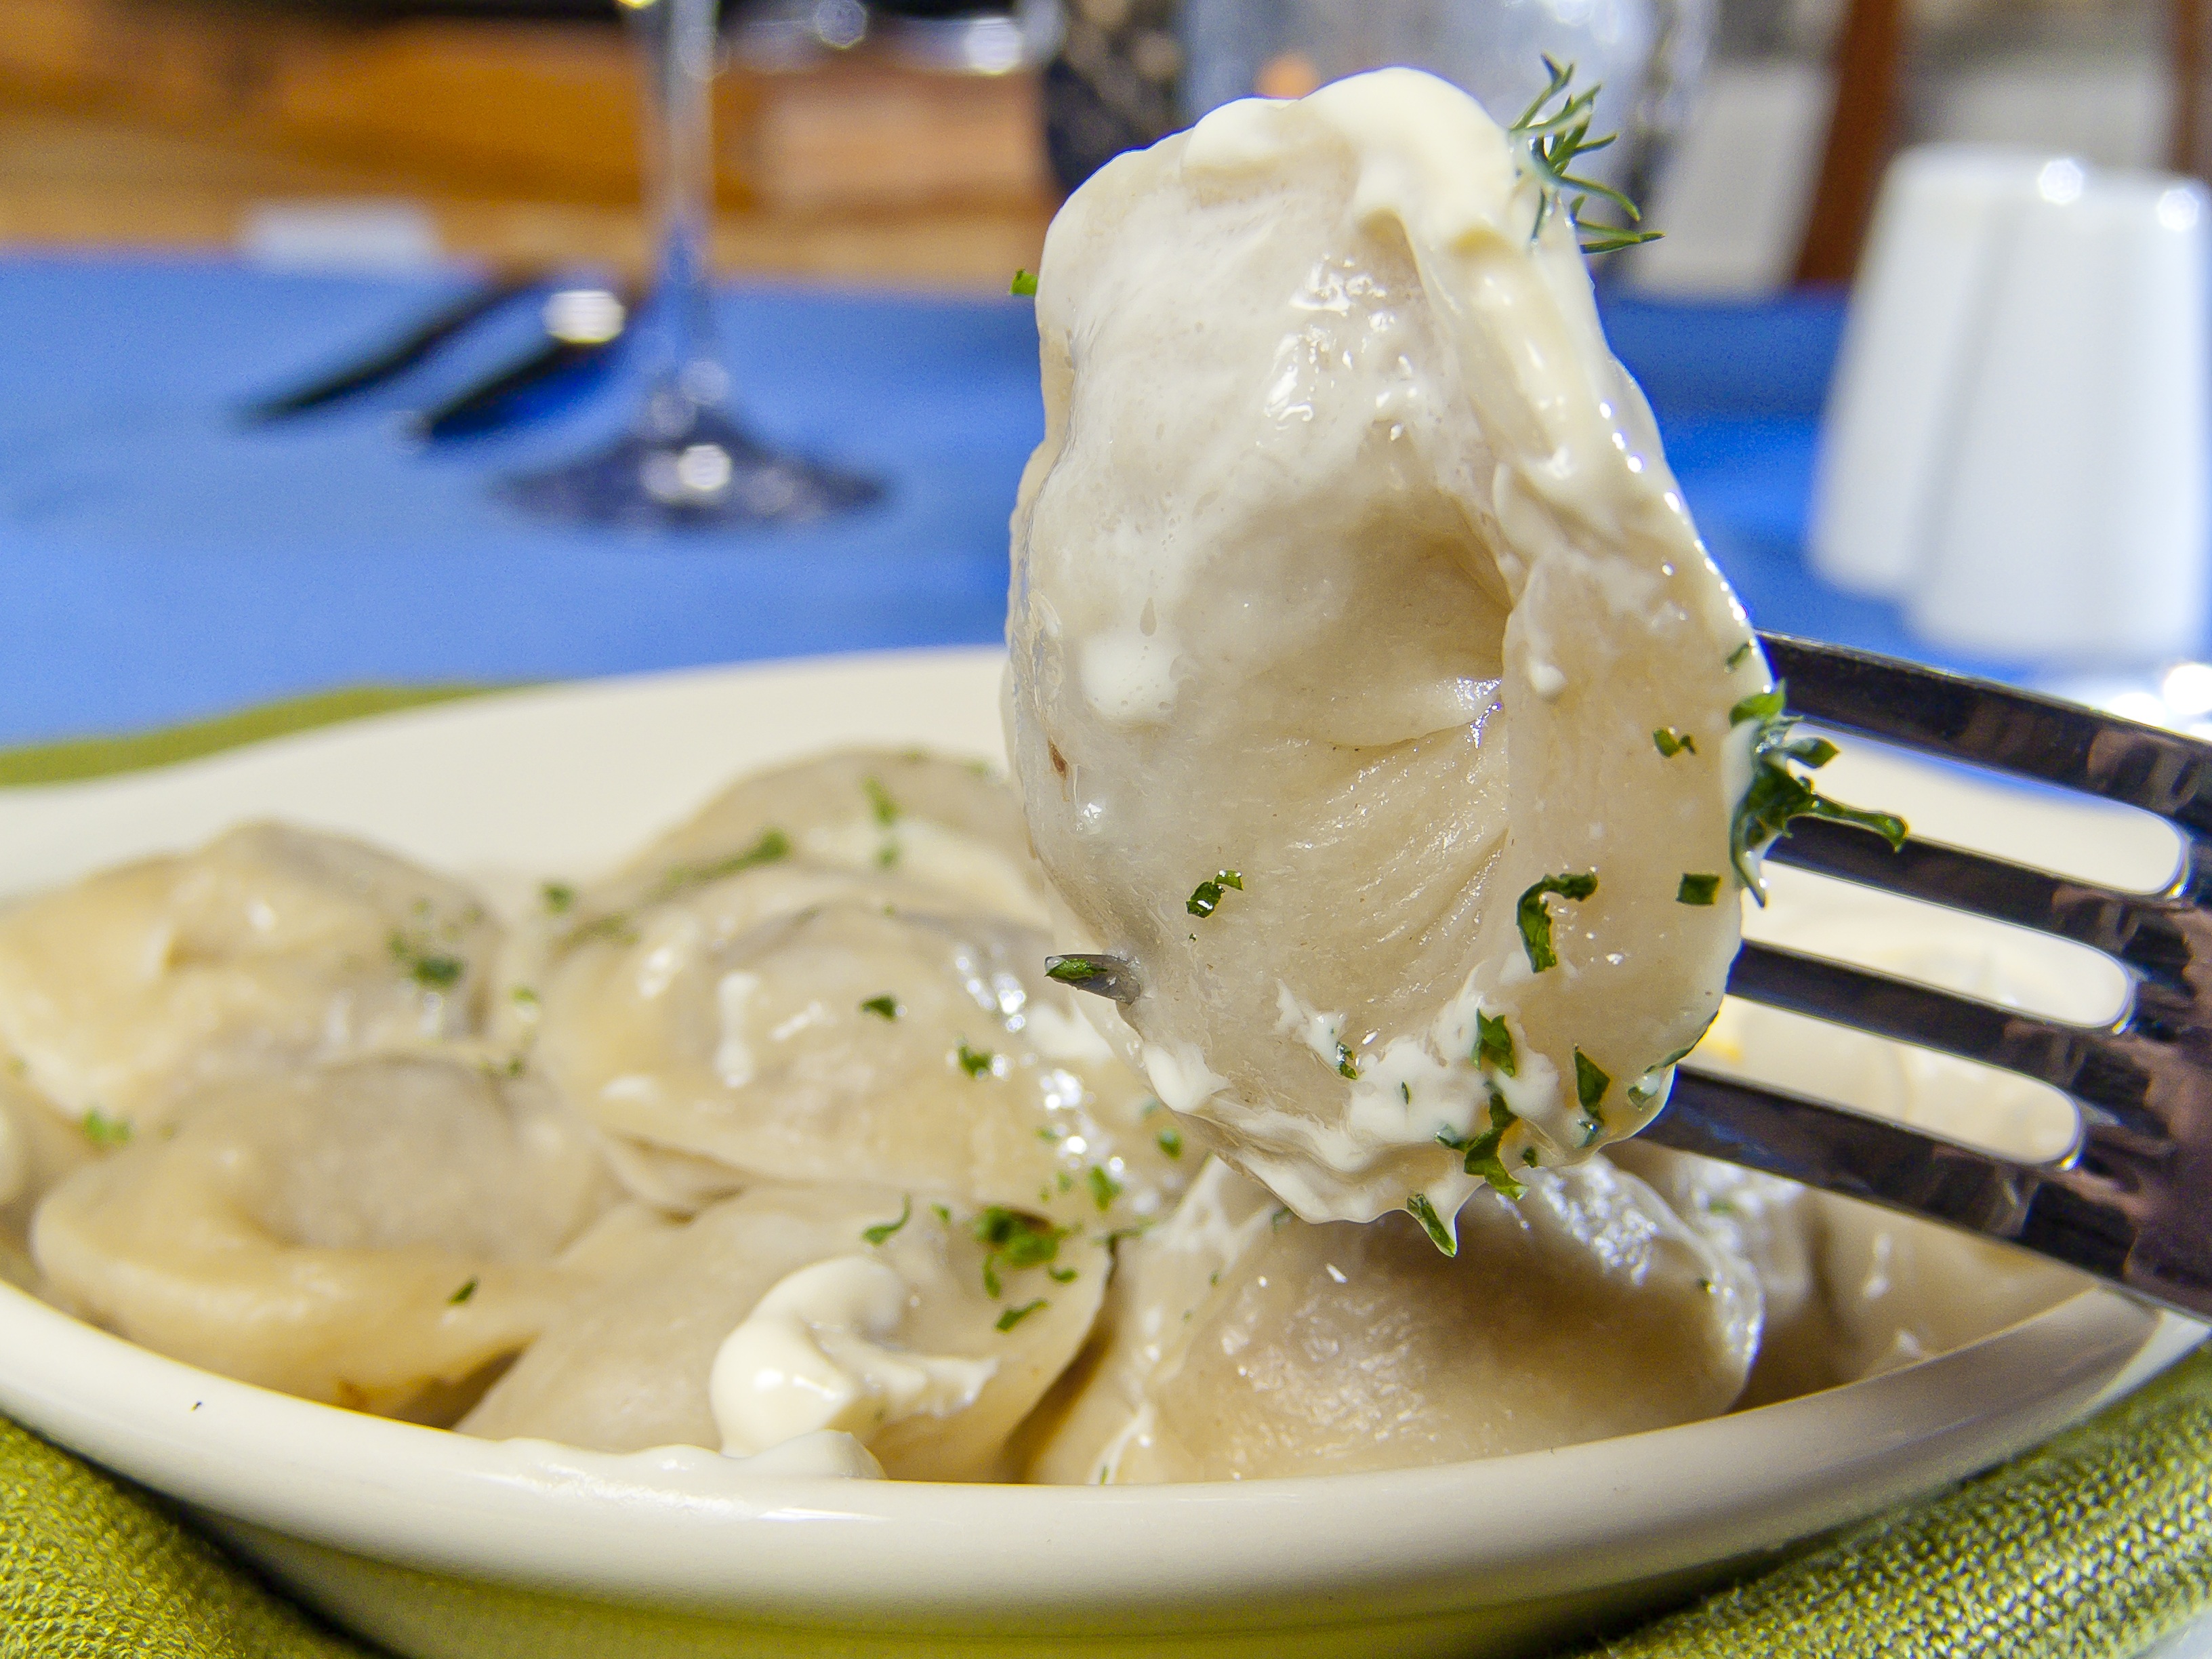
dish, meal, food, produce, pork, cuisine, north, russia, dumpling, siberia, venison, italian food, pelmeni, jiaozi, national cuisine, yamal herders